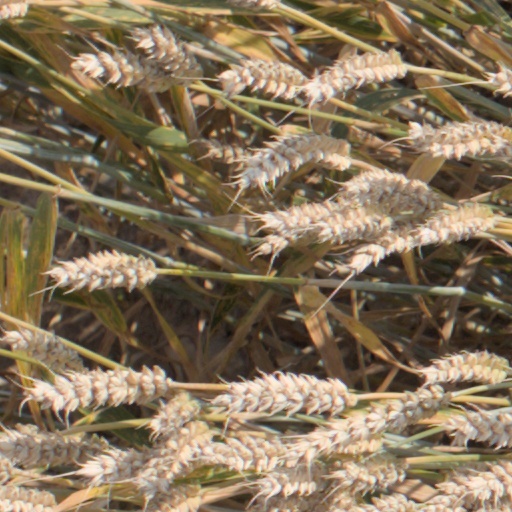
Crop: wheat